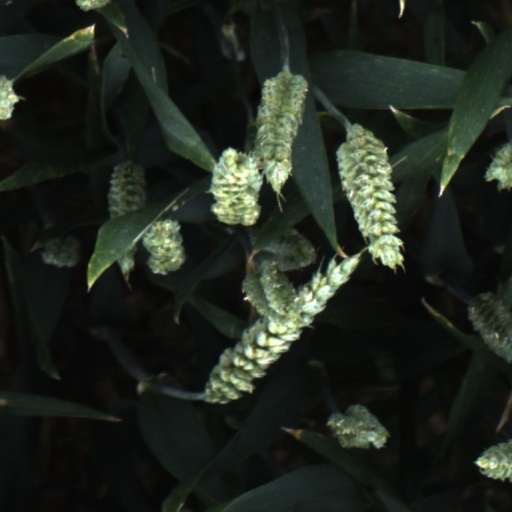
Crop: wheat